Joseph Trumpeldor

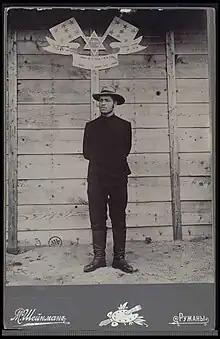
Joseph Trumpeldor in Japanese captivity. In the background is the emblem of the Zionist association he founded—"Bnei Zion Captives in Japan," with a Star of David and two flags of Herzl's Seven Stars.

Joseph Trumpeldor was born in Pyatigorsk in the Caucasus to Vladimir Wolf (Ze'ev). Wolf was born in the city of Parczew in Congress Poland, the son of Shmuel Asher, a rabbi. At the age of 13, Wolf was kidnapped as a Cantonist and forced into service in the Russian Imperial Army, where he served for many years as a combat medic. His surname, "Trumpeldor", was likely given to him by his military officers in an effort to distance him from his Jewish religion. Despite his difficult experiences, Wolf did not assimilate, unlike many other Cantonists. Shortly before his discharge, he held a ceremony to inaugurate a Torah scroll at his place of service, which received attention even in Vilnius and was reported in "HaKarmel". Wolf married twice. His second wife was Fedusia Axelvant, an educated woman who was distant from Judaism, with whom he had seven children, the fourth being Joseph. The latter was raised by his father with Jewish national pride, loyalty to Judaism, to the Tsar, the Russian army, and their homeland Russia. The language spoken in the family was Russian, not the Yiddish that was commonly spoken among Russian Jews at that time.